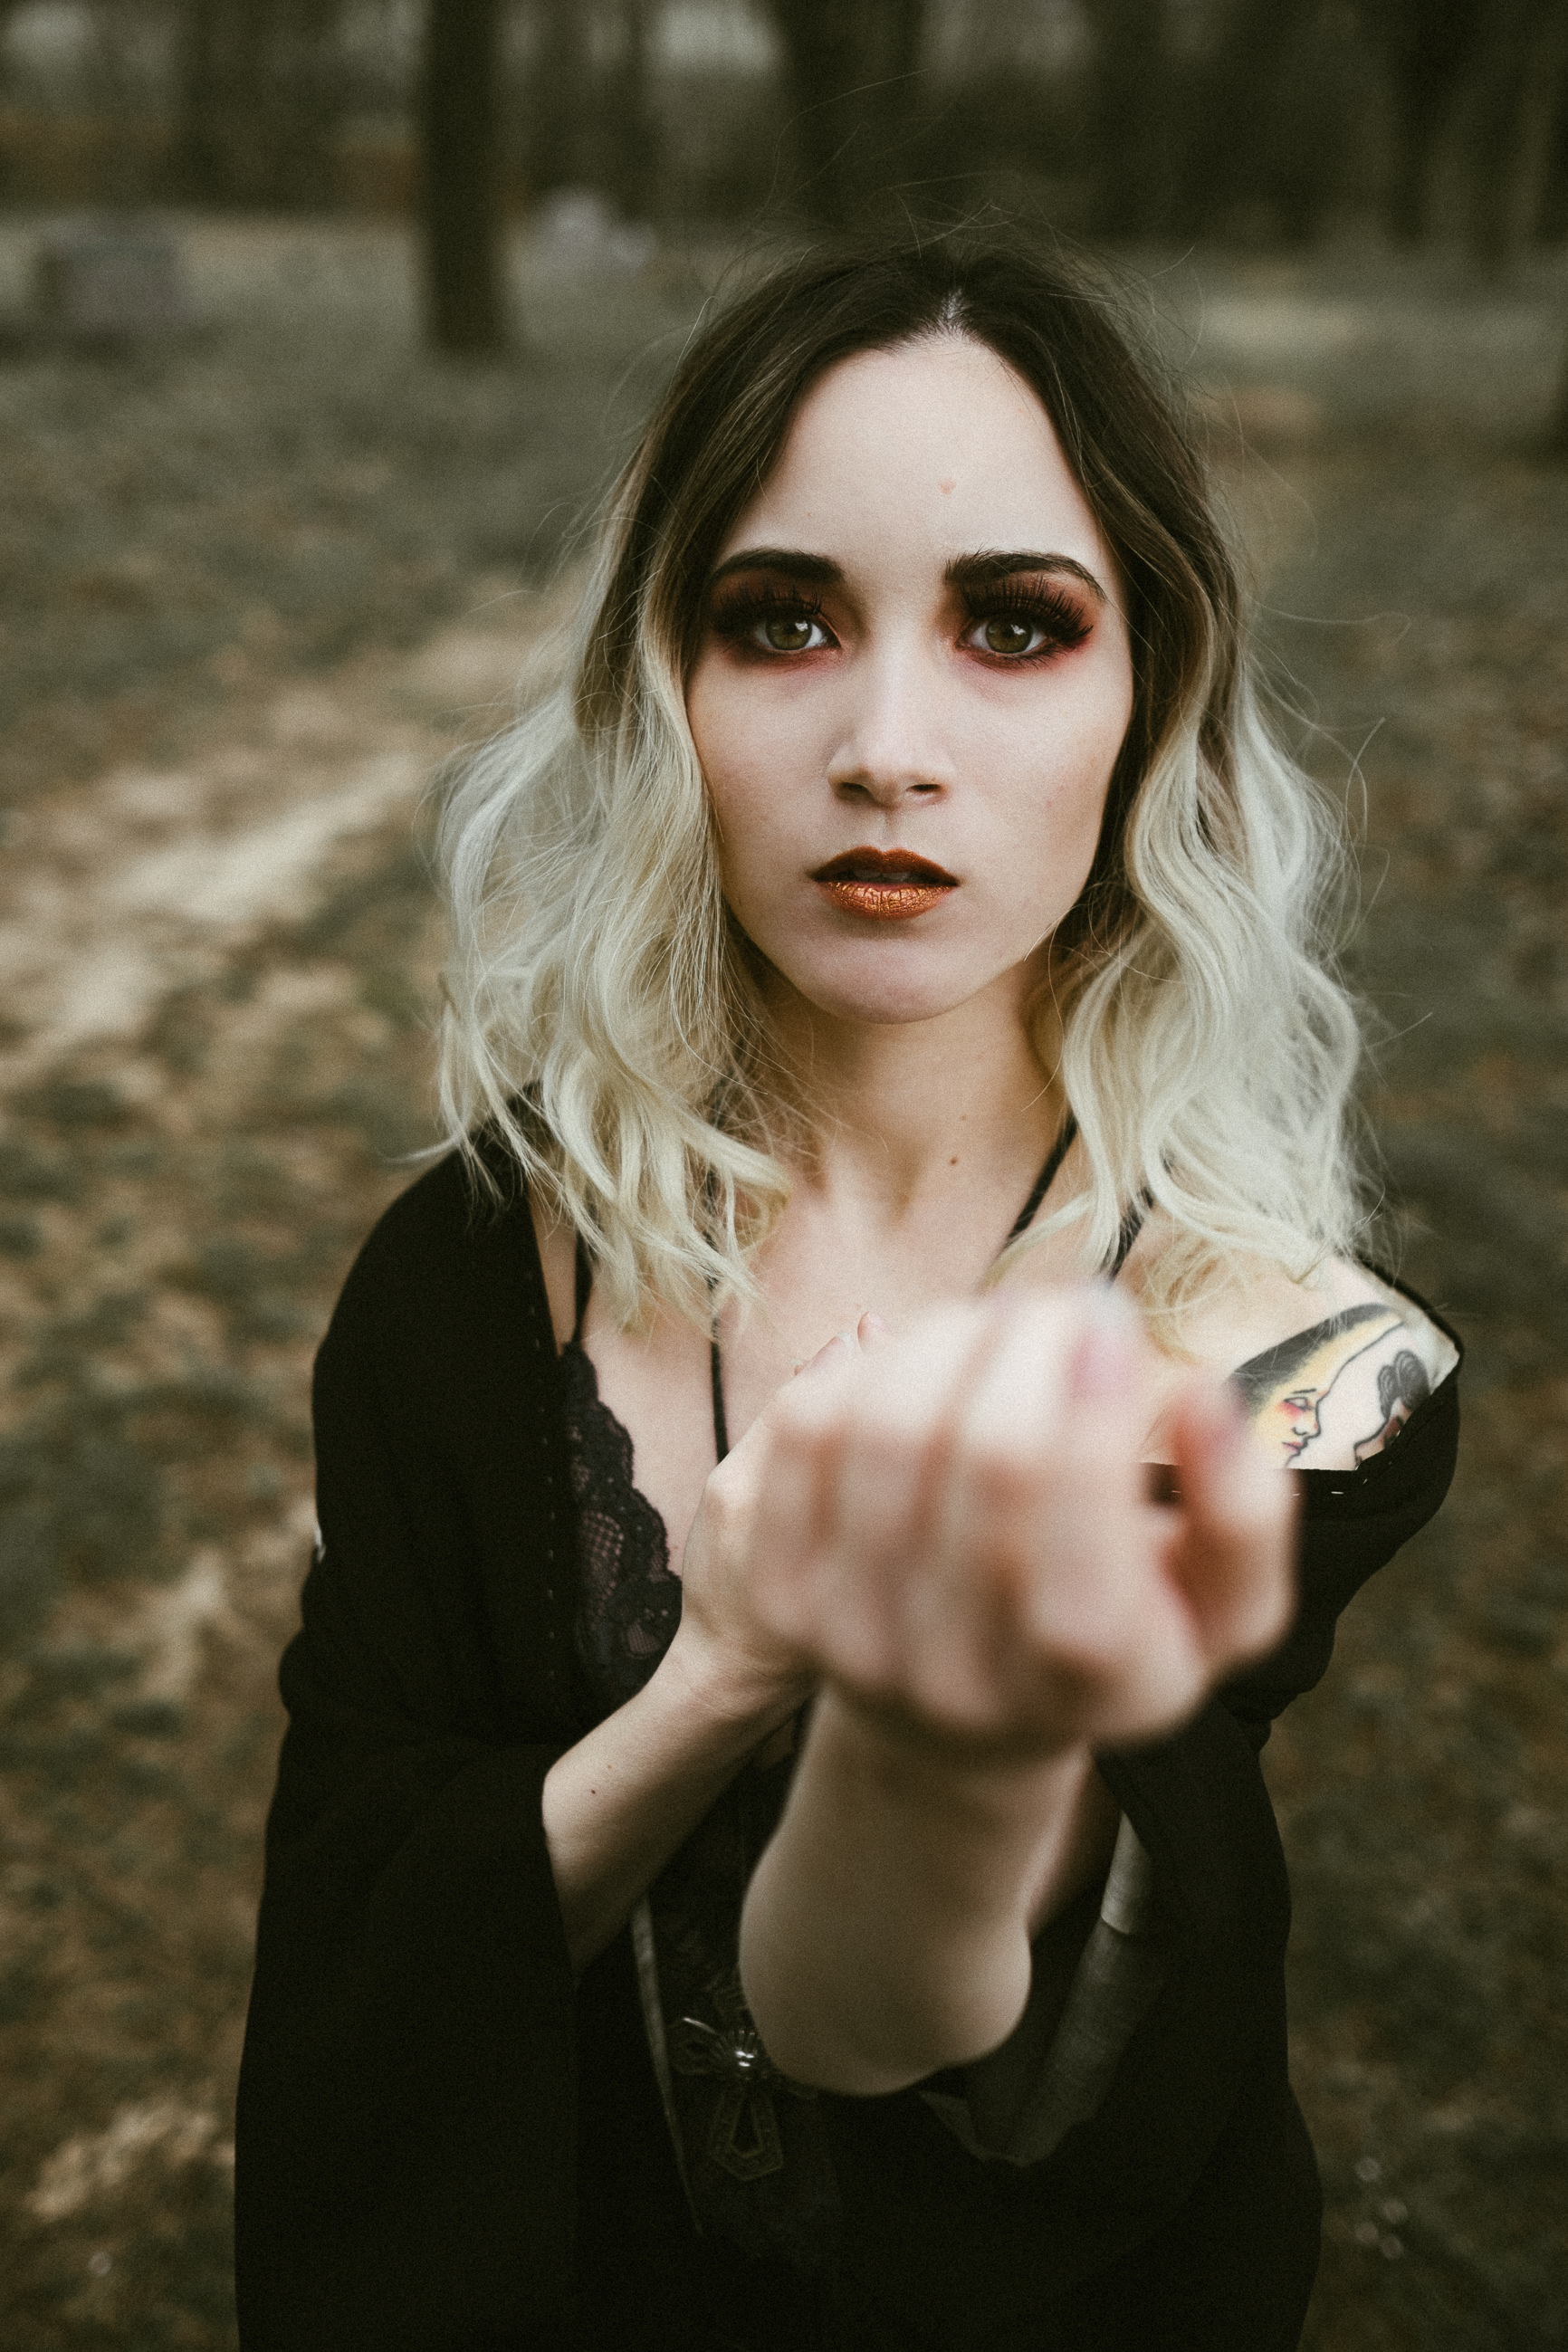
person, girl, woman, hair, photography, portrait, model, fashion, lady, long hair, dress, eye, photograph, skin, beauty, blond, photo shoot, brown hair, portrait photography, art model